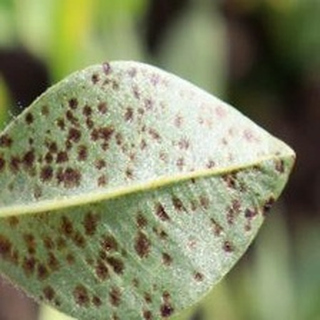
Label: groundnut_rust